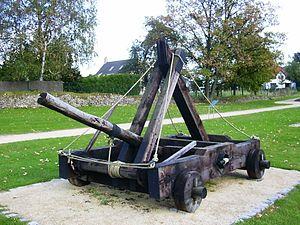
L’onagre était un engin de siège de la période romaine post-classique qui tire son nom de l'analogie de son mouvement avec celui de la ruade d'un onagre, sorte d'âne sauvage. Il s'agit d'une sorte de catapulte romaine qui utilise la force de torsion, provenant généralement d’une corde torsadée, pour stocker l'énergie nécessaire au tir.